Leaning on the Everlasting Arms

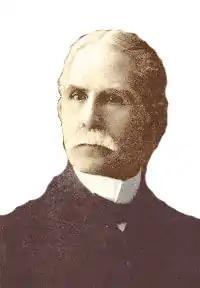
Elisha Hoffman

Showalter wrote the lyrics to the refrain in Hartselle, Alabama and asked Hoffman to write the remaining lyrics.